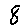
Label: 8